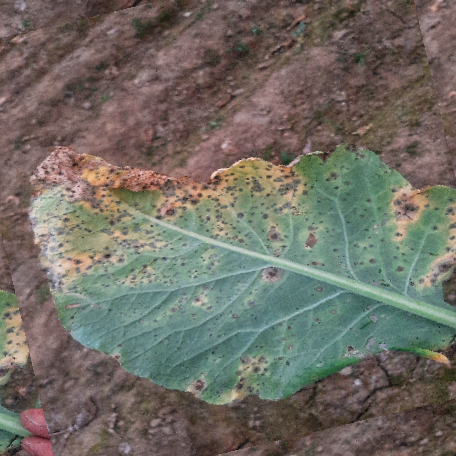
Label: Downy Mildew